Eldo Abraham

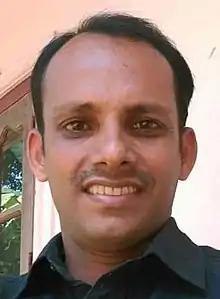
Eldo Abraham

Eldo Abraham is an Indian politician. He was the MLA from Muvattupuzha in Ernakulam district, Assembly constituency Kerala in 14th legislative assembly. He defeated Congress leader Joseph Vazhakkan in the 2016 elections to the Kerala Assembly by 9375 votes. Eldo represents the Communist Party of India (CPI).